Louisiana Tigers

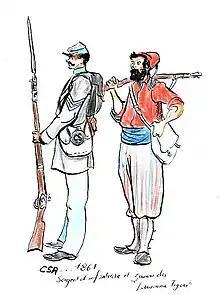
An illustration of a sergeant and Zouave from the Louisiana Tigers

"Louisiana Tigers" was the nickname of several infantry units of the Confederate States Army from Louisiana during the American Civil War. Originally applied to a specific company, the nickname expanded to a battalion, then to a brigade, and eventually to all Louisianan troops in the Army of Northern Virginia. Although the exact composition of the Louisiana Tigers changed as the war progressed, they developed a reputation as brave but undisciplined shock troops.